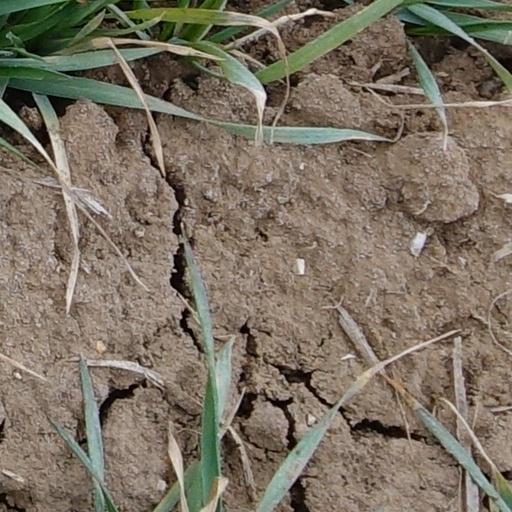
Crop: wheat